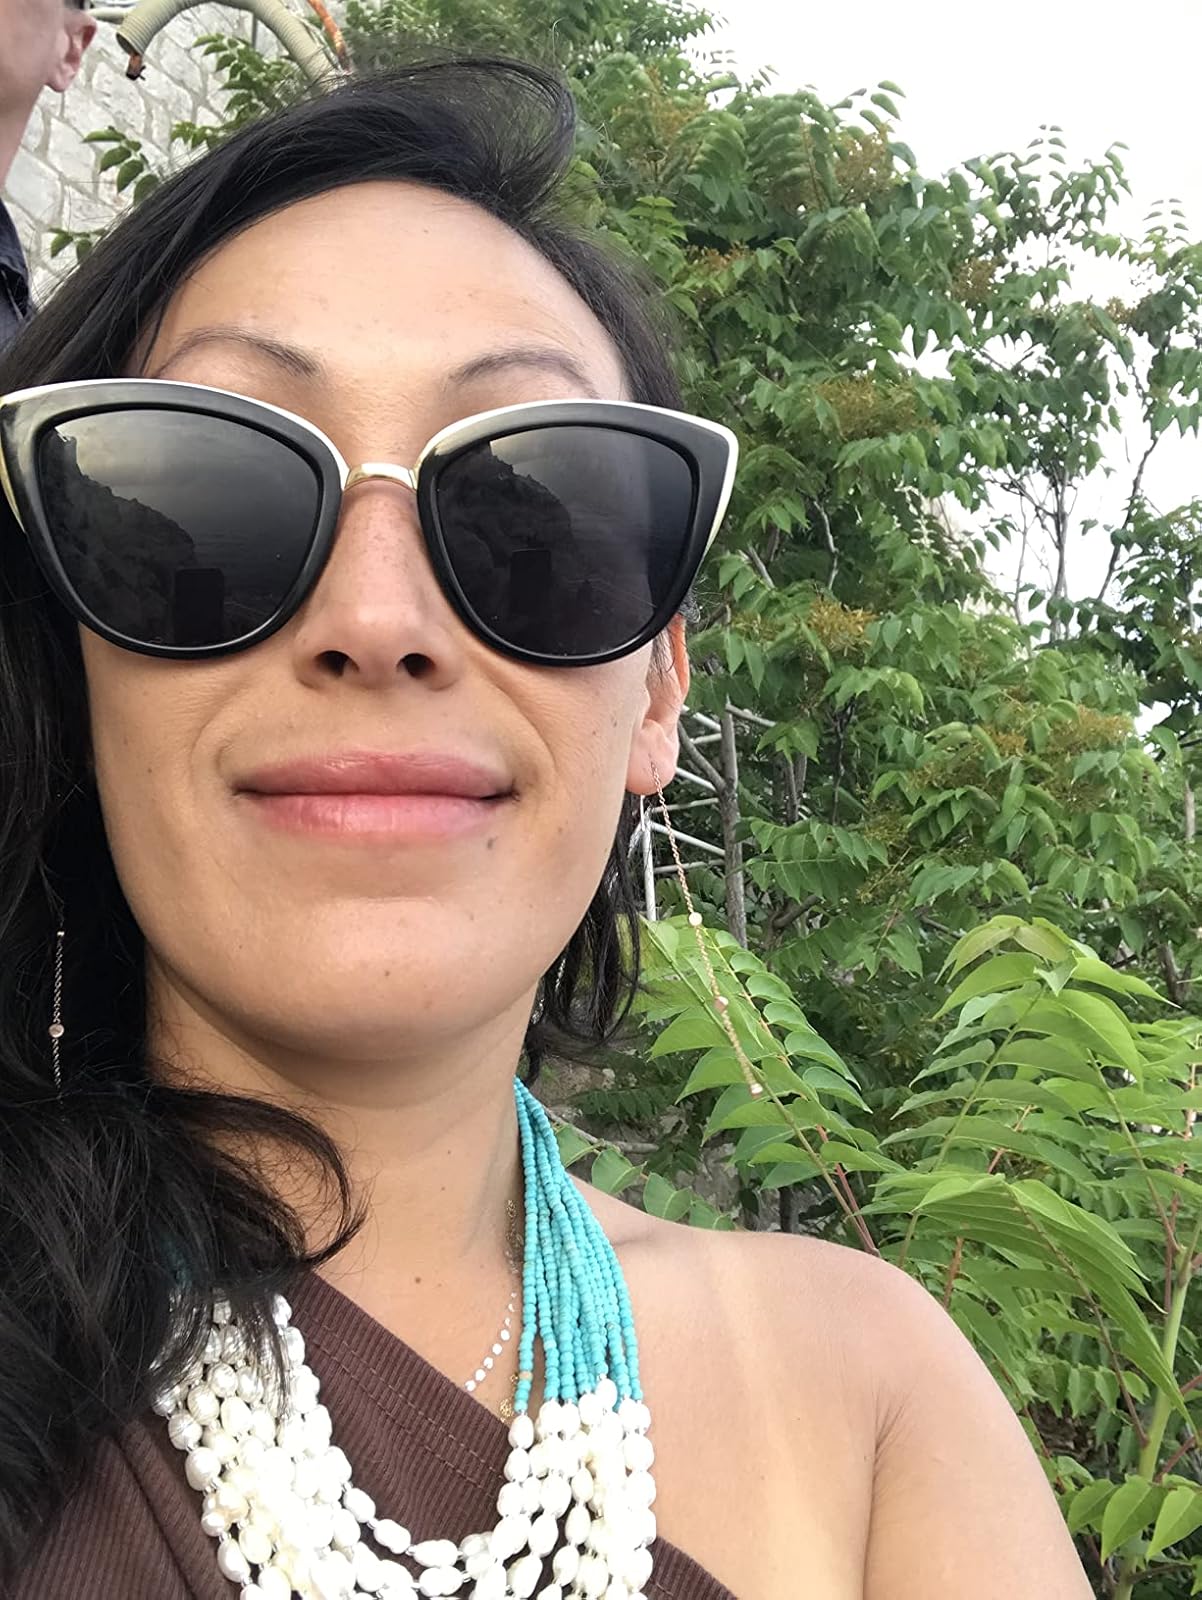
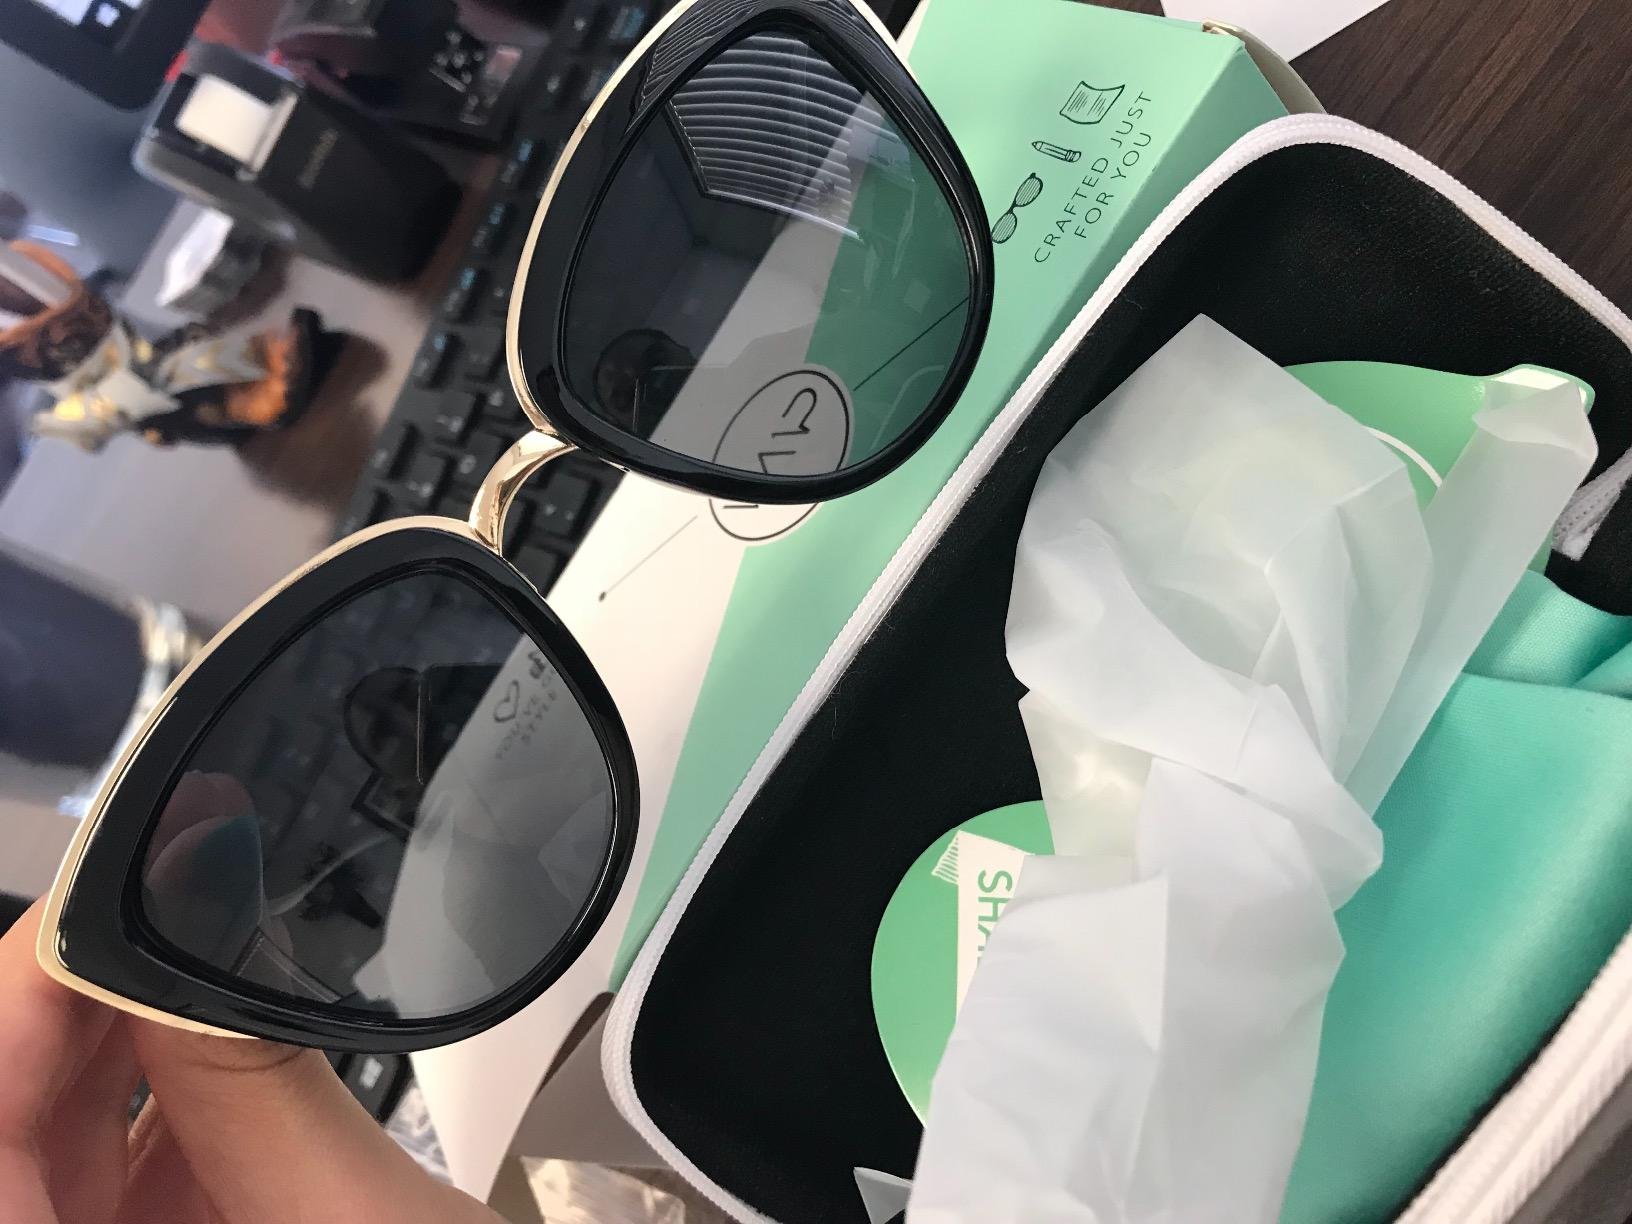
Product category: accessories_sunglasses
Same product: yes